Theatre Europe

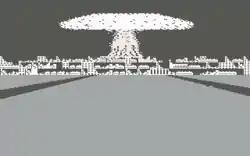
In this sequence, a capital city and its civilian population have been completely destroyed by nuclear weapons.

After battle sequences, the player will have the opportunity to rebuild their units by allocating a quantity of armament supplies, such as air support, which can be issued to any friendly unit on the map. After rebuilding ground units, the game will move onto an "air phase", which consists of commanding aircraft such as aeroplanes, bombers and a limited number of reserve air units. Several options for allocating air forces include: counter air strikes, reconnaissance on enemy movement, interdiction, assault breakers, and deep strikes. Counter air strikes involve attacks on enemy air bases, whereas interdiction involves aircraft being sent behind enemy lines in order to attack supply and movement networks. If interdiction aircraft are discovered in enemy territory, there will be a chance that the side will respond with a retaliatory nuclear strike. The remaining three aircraft options are to attack a single unit, strike enemy territory, and attack railways in order to disable enemy reinforcements, respectively.